Bill Mallory (American football, born 1901)

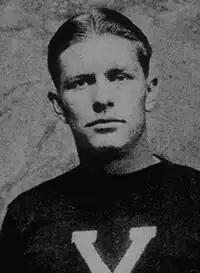

William Neely "Memphis" Mallory (November 20, 1901 – February 13, 1945) was an American college football player. He was a significant part of the Yale University teams that went 8–1 in 1921 and 8–0 in 1923. After graduating, he joined the US Army Air Forces as an intelligence officer and led "Operation Mallory" during World War II, which destroyed 22 of 24 bridges over the Po River, thereby damaging German supply lines into Italy. He died on his way home from the war, when his plane crashed. He was elected to the College Football Hall of Fame in 1964.